Fagin

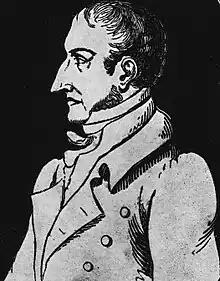
Fence Ikey Solomon, on whom Fagin has often been said to be based

Fagin has been the subject of much debate over antisemitism. The first 38 chapters of the book refer to Fagin by his racial and religious origin 257 times, calling him "the Jew", against 42 uses of "Fagin" or "the old man". Dickens wrote that he had made Fagin Jewish because "it unfortunately was true, of the time to which the story refers, that the class of criminal almost invariably was a Jew". It is often argued that Fagin was based on a specific Jewish criminal of the era, Ikey Solomon. Dickens also claimed that by calling Fagin "the Jew" he had meant no imputation against the Jewish people: "I have no feeling towards the Jews but a friendly one. I always speak well of them, whether in public or private, and bear my testimony (as I ought to do) to their perfect good faith in such transactions as I have ever had with them..."